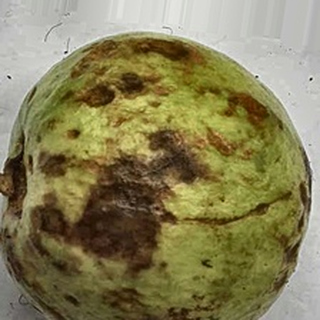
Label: guava_anthracnose